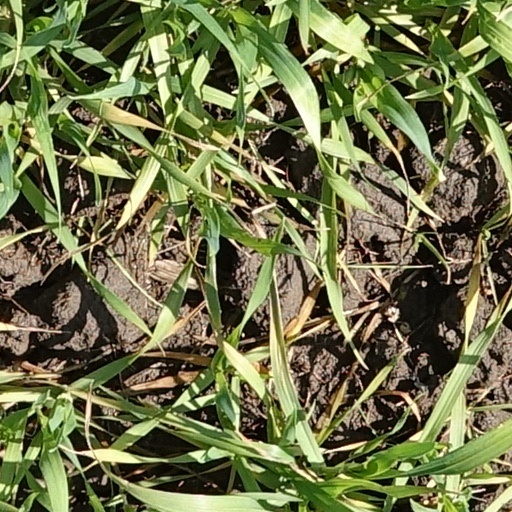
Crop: wheat